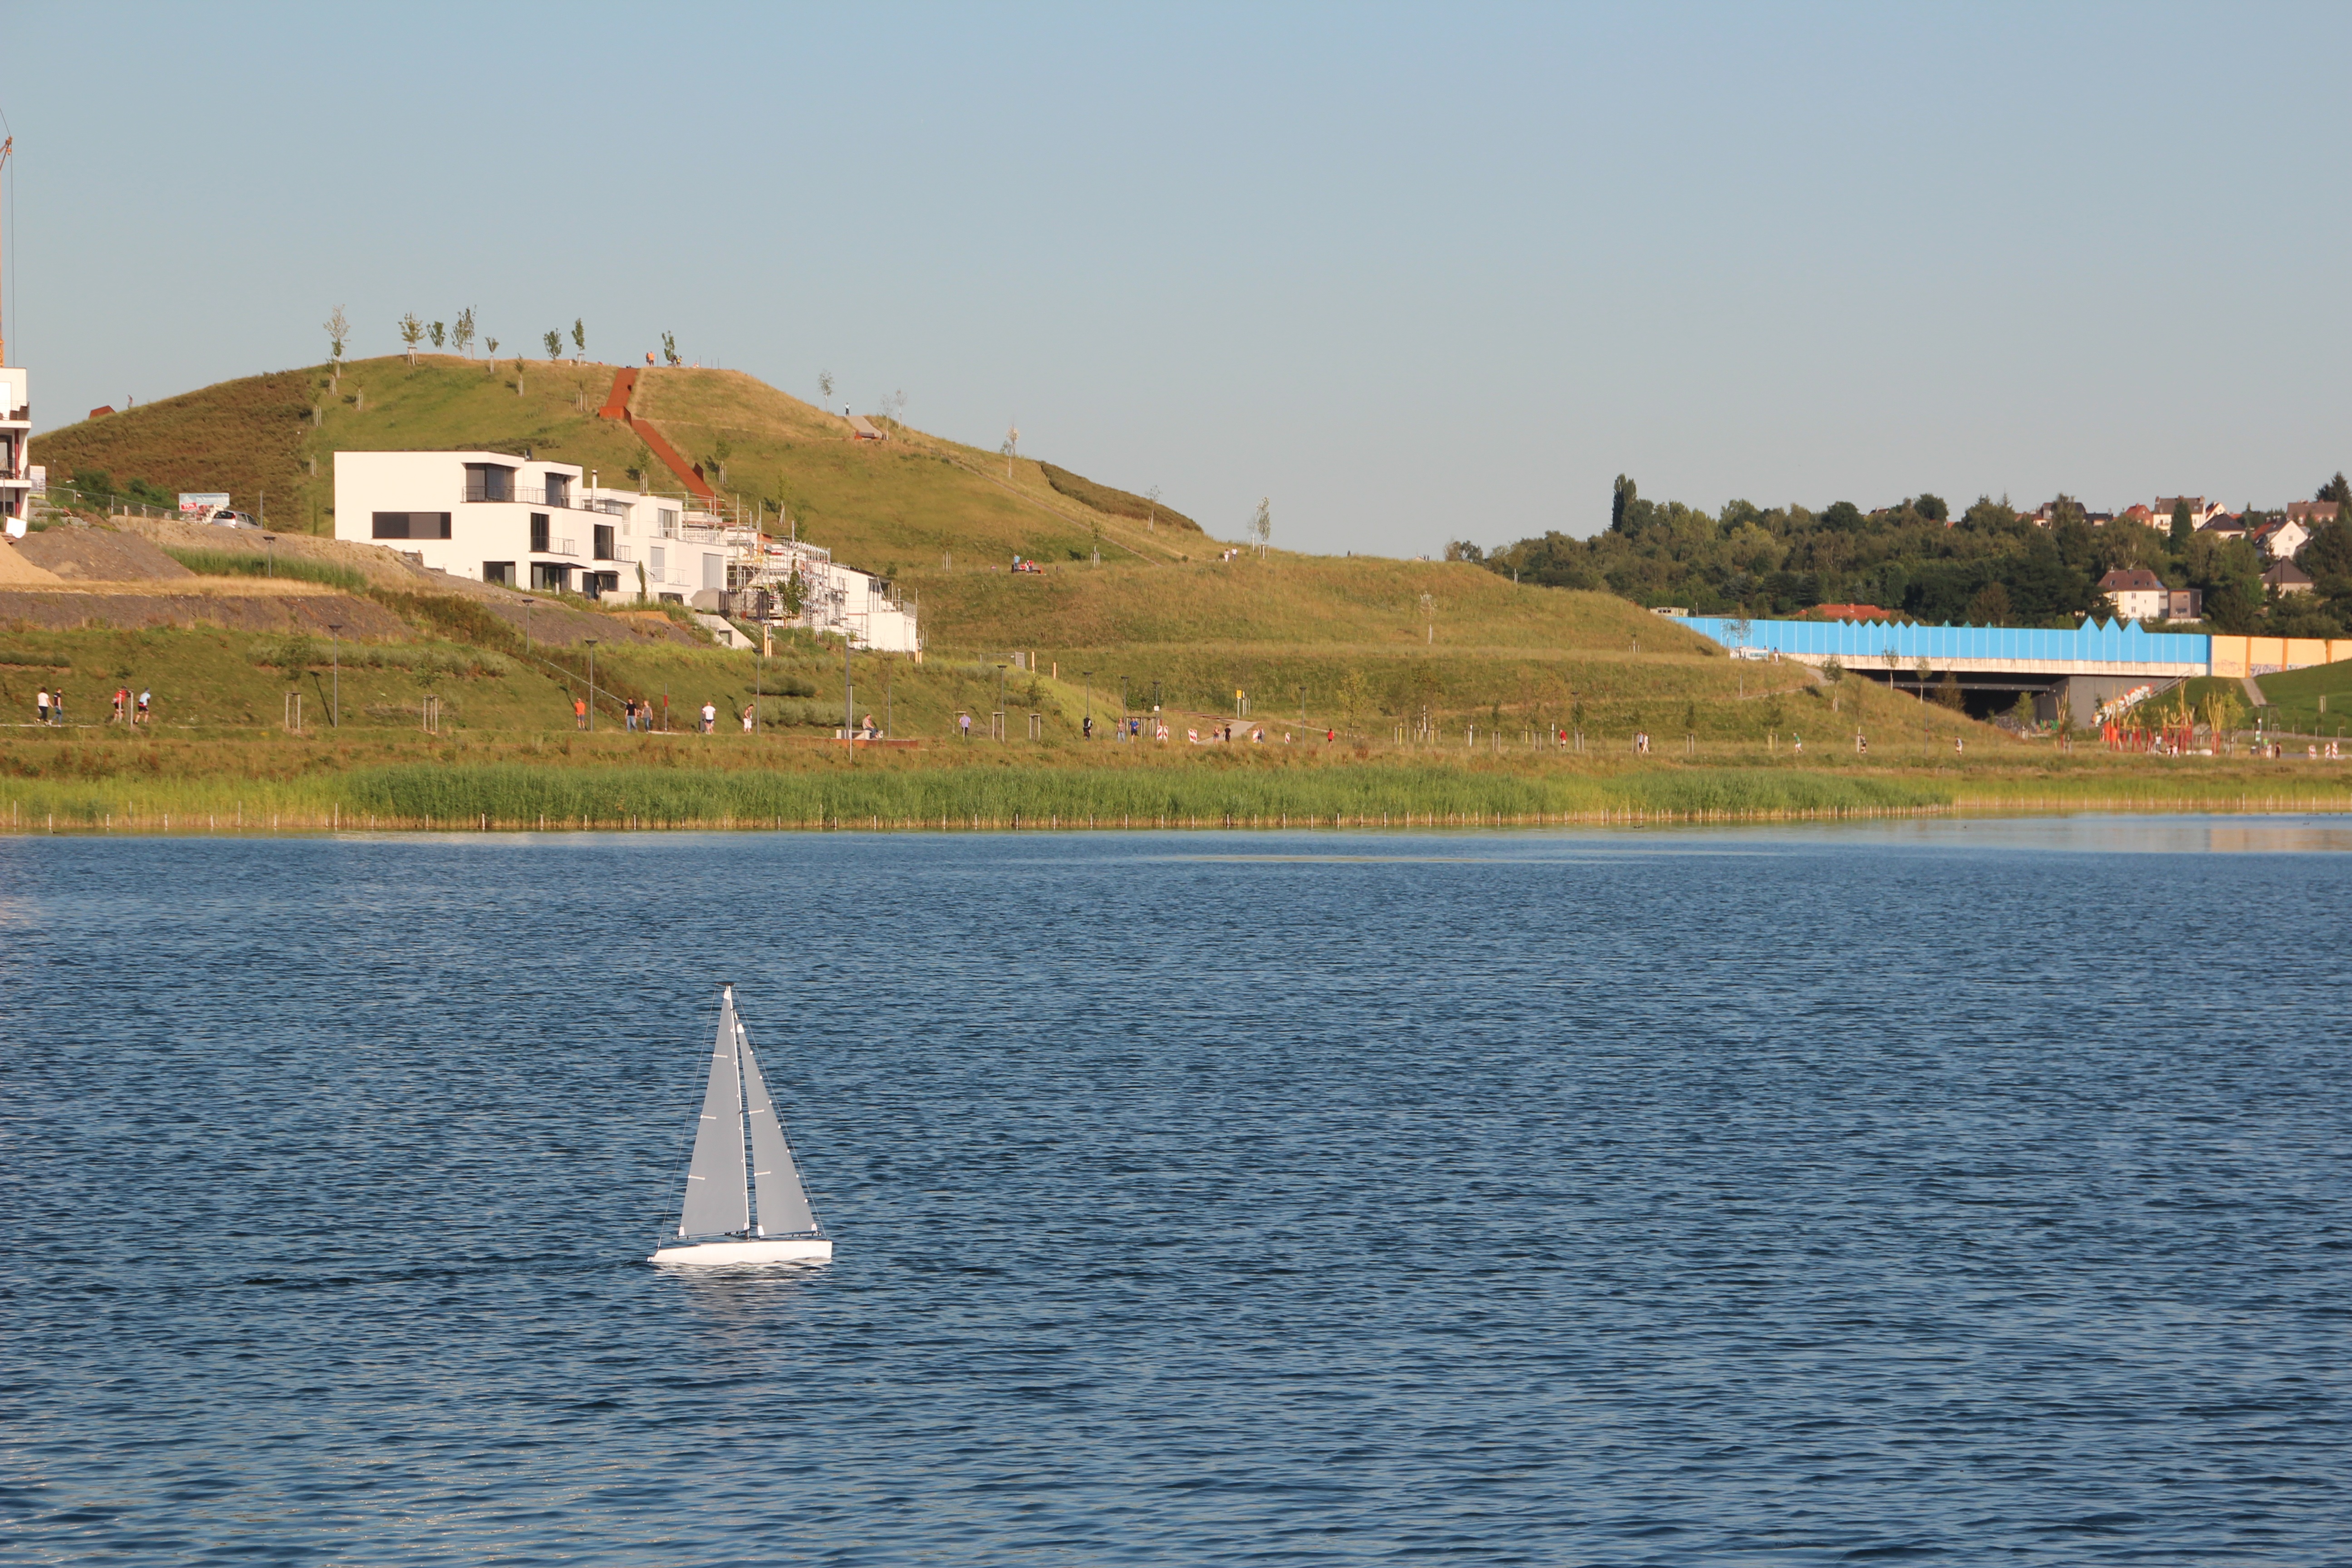
sea, boat, lake, vehicle, sailing, bay, reservoir, boating, watercraft, dortmund, remotely controlled, phoenix lake, model boat, kaiserberg, b236